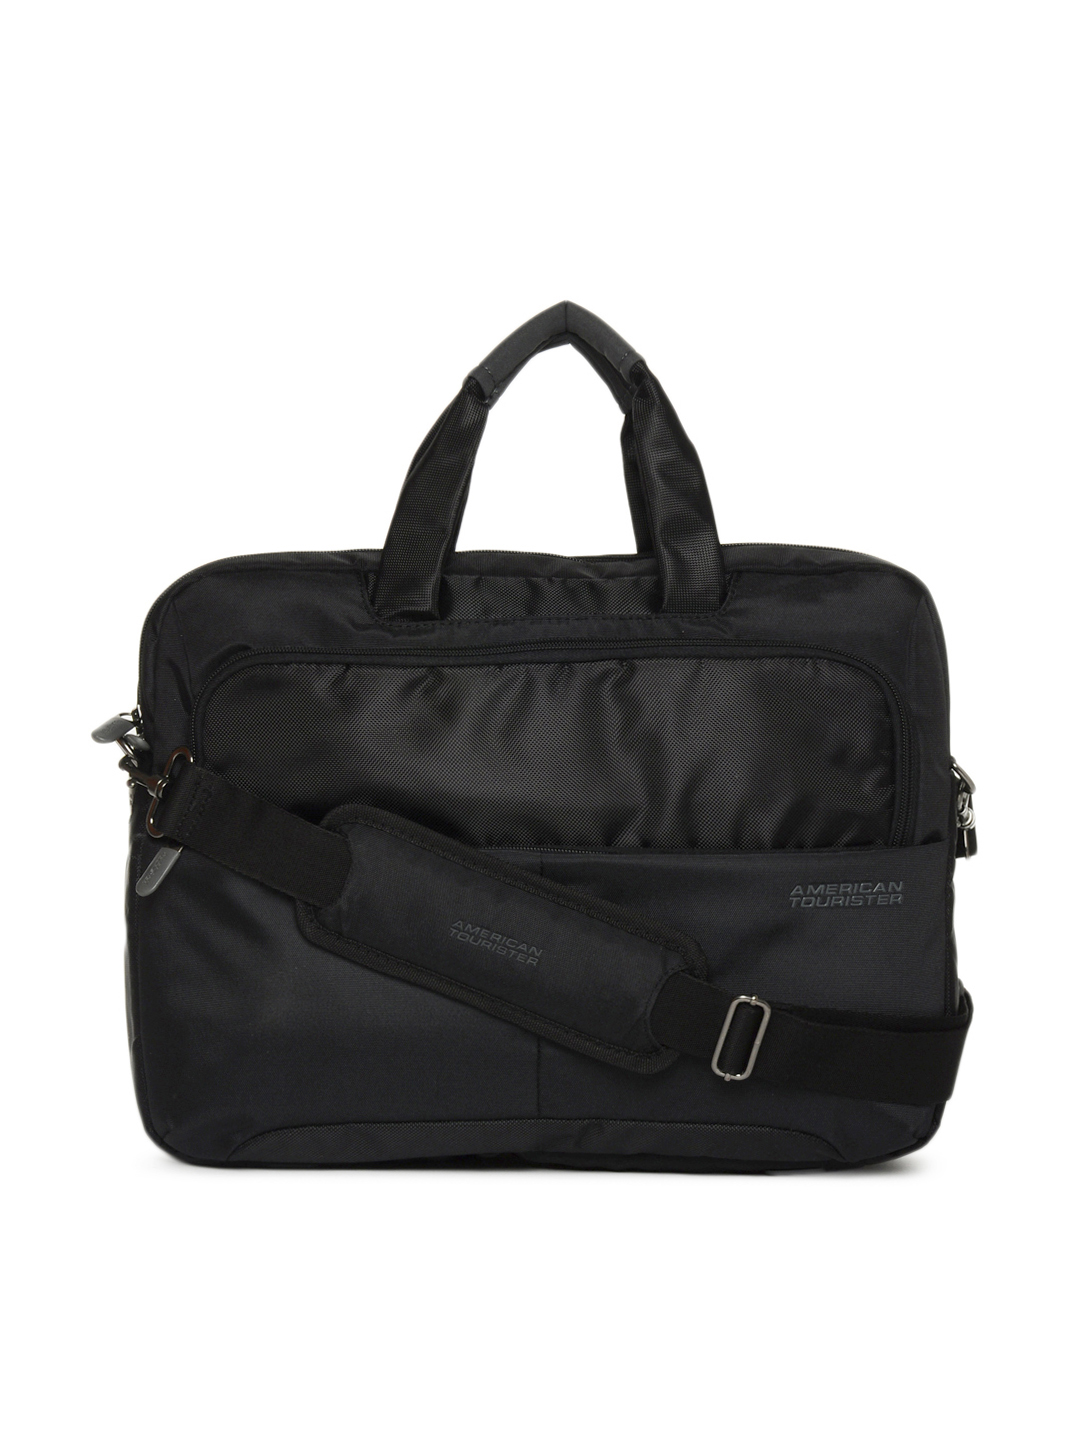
American Tourister Unisex Black Laptop Bag
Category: Accessories / Bags / Laptop Bag
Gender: Unisex
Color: Black
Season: Winter 2015
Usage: Casual